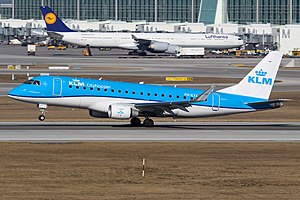
KLM Cityhopper / Flåde
KLM Cityhopper, Embraer 175
KLM Cityhopper er KLM Royal Dutch Airlines regionale flyselskab, som er også er en del af Air France-KLMgruppen med dets hovedkvarter i Convair Bygningen ved Amsterdam Airport Schiphol. Selskabet opererer kort-distance services i og omkring Europa. Rutenettet lyder på 44 destinationer, men dette varierer løbende, efterhånden som nye ruter ser dagens lys eller nedlægges.